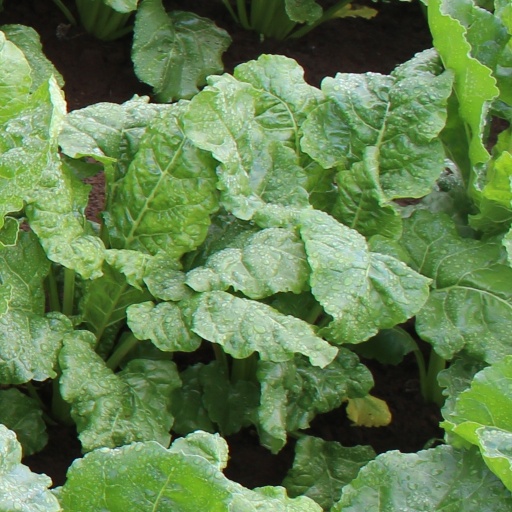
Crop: sugar beet